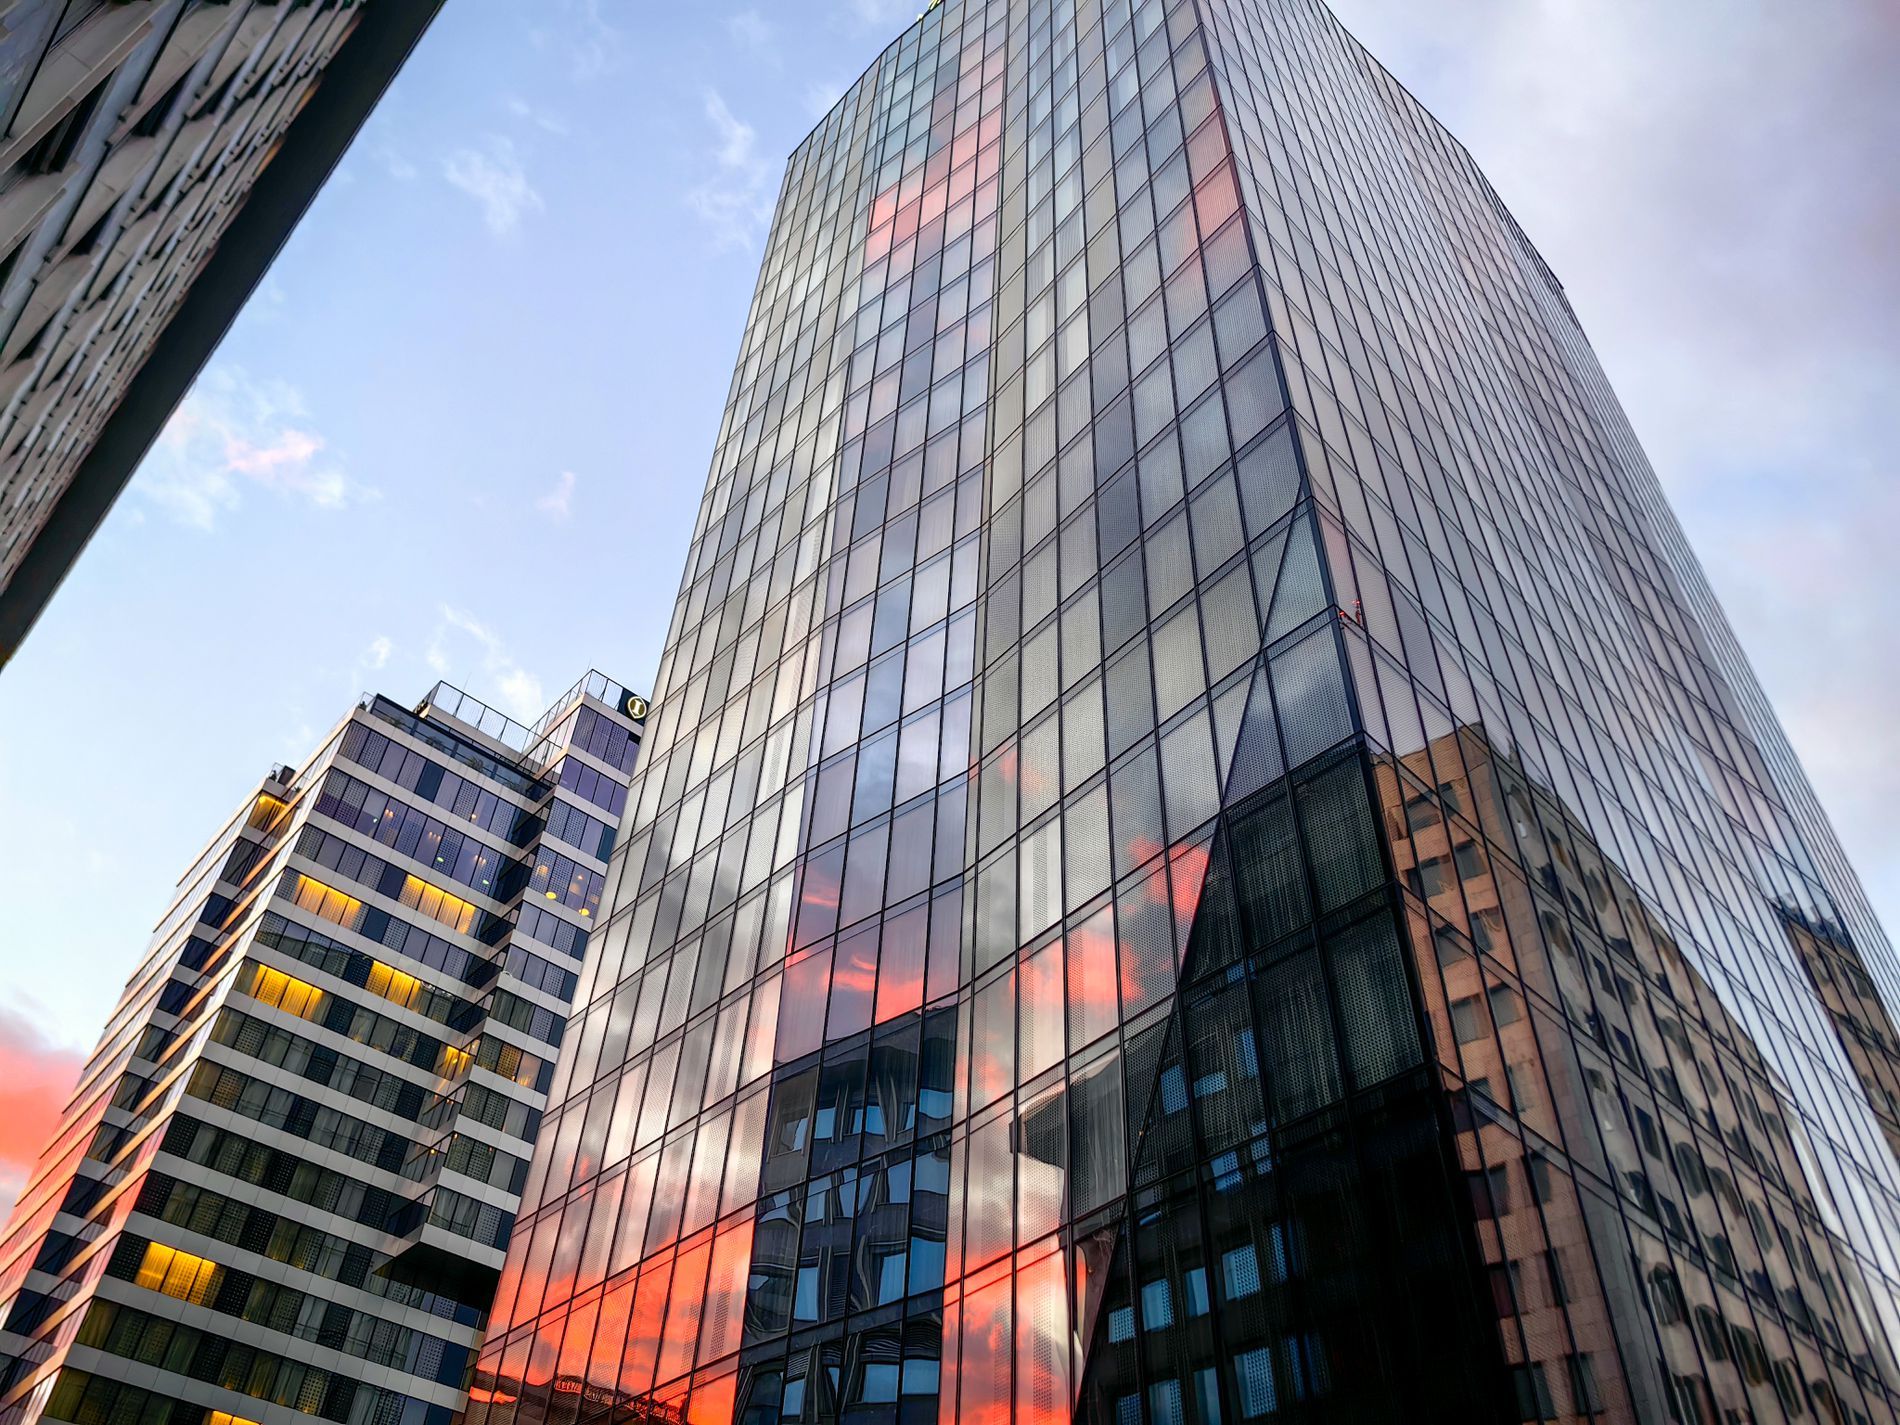
office buildings
The image is of several tall, office buildings against the sky which is partly cloudy.
The scene was taken from a low angle (worm's eye view) of office buildings. The color palette is pink, orange, and blue tones, and The photography style is architectural landscape.
Labels: City, Urban, Architecture, Building, High Rise, Office Building, Condo, Housing, Skyscraper, Tower, Cityscape, Apartment Building, Metropolis, Fire, Downtown, sky, office buildings